Fo Tan Nullah

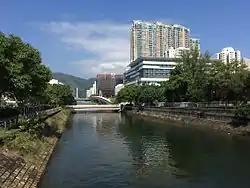
Fo Tan Nullah and Fo Tan Railway House

The Fo Tan Nullah is one of the nullahs of the Shing Mun River in Fo Tan, Hong Kong.